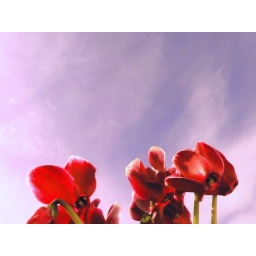
Flowers over a blue/slighly pink sky